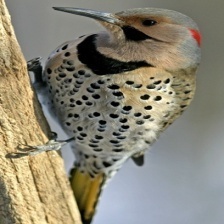
Species: NORTHERN FLICKER
Scientific name: COLAPTES AURATUS